Ssipsis

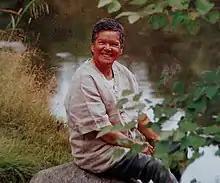
Image of SSipsis

ssipsis (birth name Eugenia T. Thompson) (June 10, 1941 – October 27, 2015) was a Penobscot poet, social worker, visual artist, writer, editor and storyteller. Much of her work was focused on and inspired by the advancement of Indigenous people.